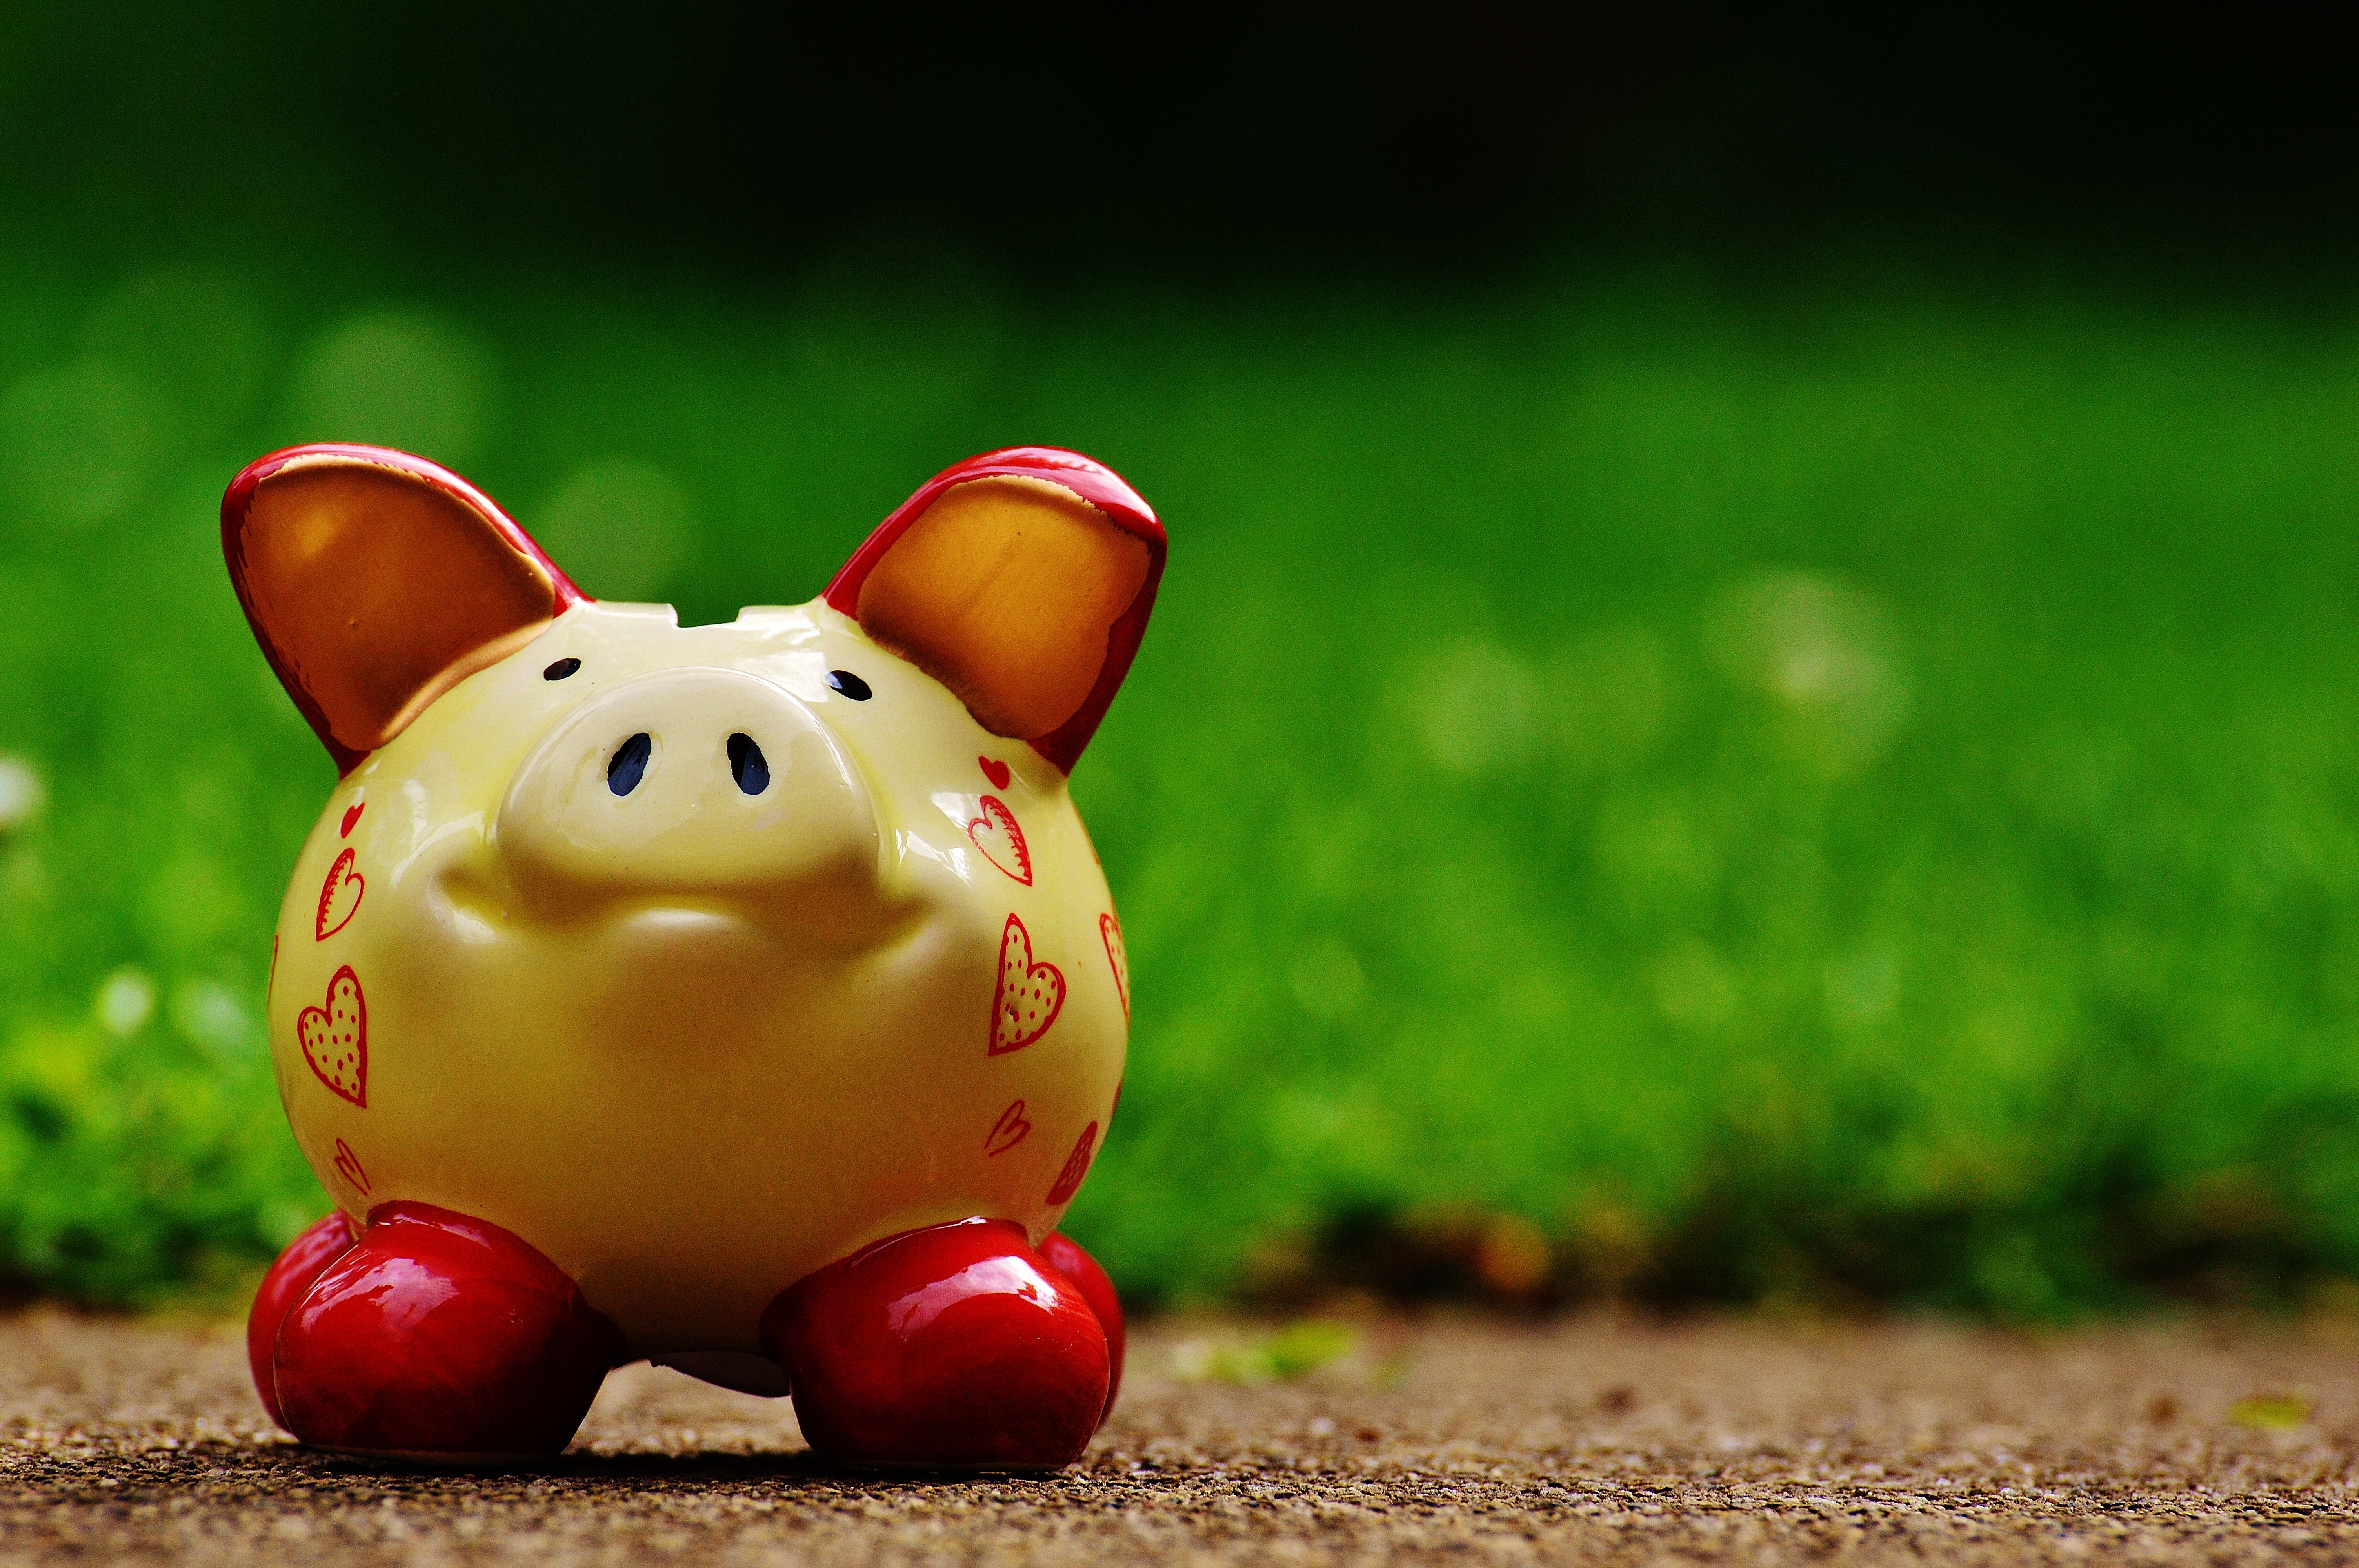
grass, lawn, cute, red, ceramic, toy, rabbit, outdoors, piglet, piggy bank, porcelain, save, macro photography, penny bank, still bank